Sea Shepherd Conservation Society

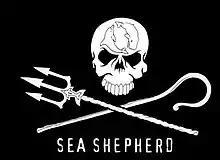
Sea Shepherd flag

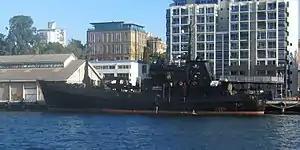
A $5 million donation from Bob Barker facilitated the purchase of the , pictured here docked in Hobart, Tasmania.

Sea Shepherd is a non-governmental, non-profit environmental organization. In the United States it has a 501(c)(3) tax exempt status. Most of the organization's revenue is spent on its programs – 89.9 percent in 2019, with just 10.1 percent spent on administrative costs and fundraising. Sea Shepherd has also been rated highly for financial transparency and accountability. The group is supported by private and corporate donations, lectures by Watson, internet advertising and grants. It is operated by volunteers and a small paid staff, and is committed to staying small and with low spending on fundraising or recruitment.